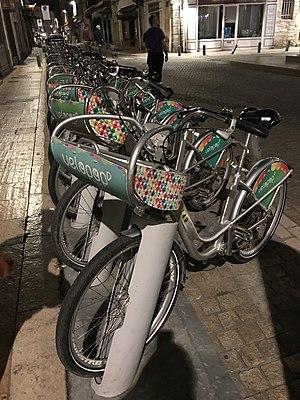
Avignon en juin 2017.
Avignon est une ville du sud de la France, située au confluent du Rhône et de la Durance. C'est la ville où siège le conseil du Grand Avignon. Avignon est le chef-lieu de l'arrondissement d'Avignon et du département de Vaucluse. Ses habitants s'appellent les Avignonnais.
Vélopop' est le système de vélos en libre-service urbain du Grand Avignon. Il fait partie du réseau Orizo et a été mis en place le 10 juillet 2009.